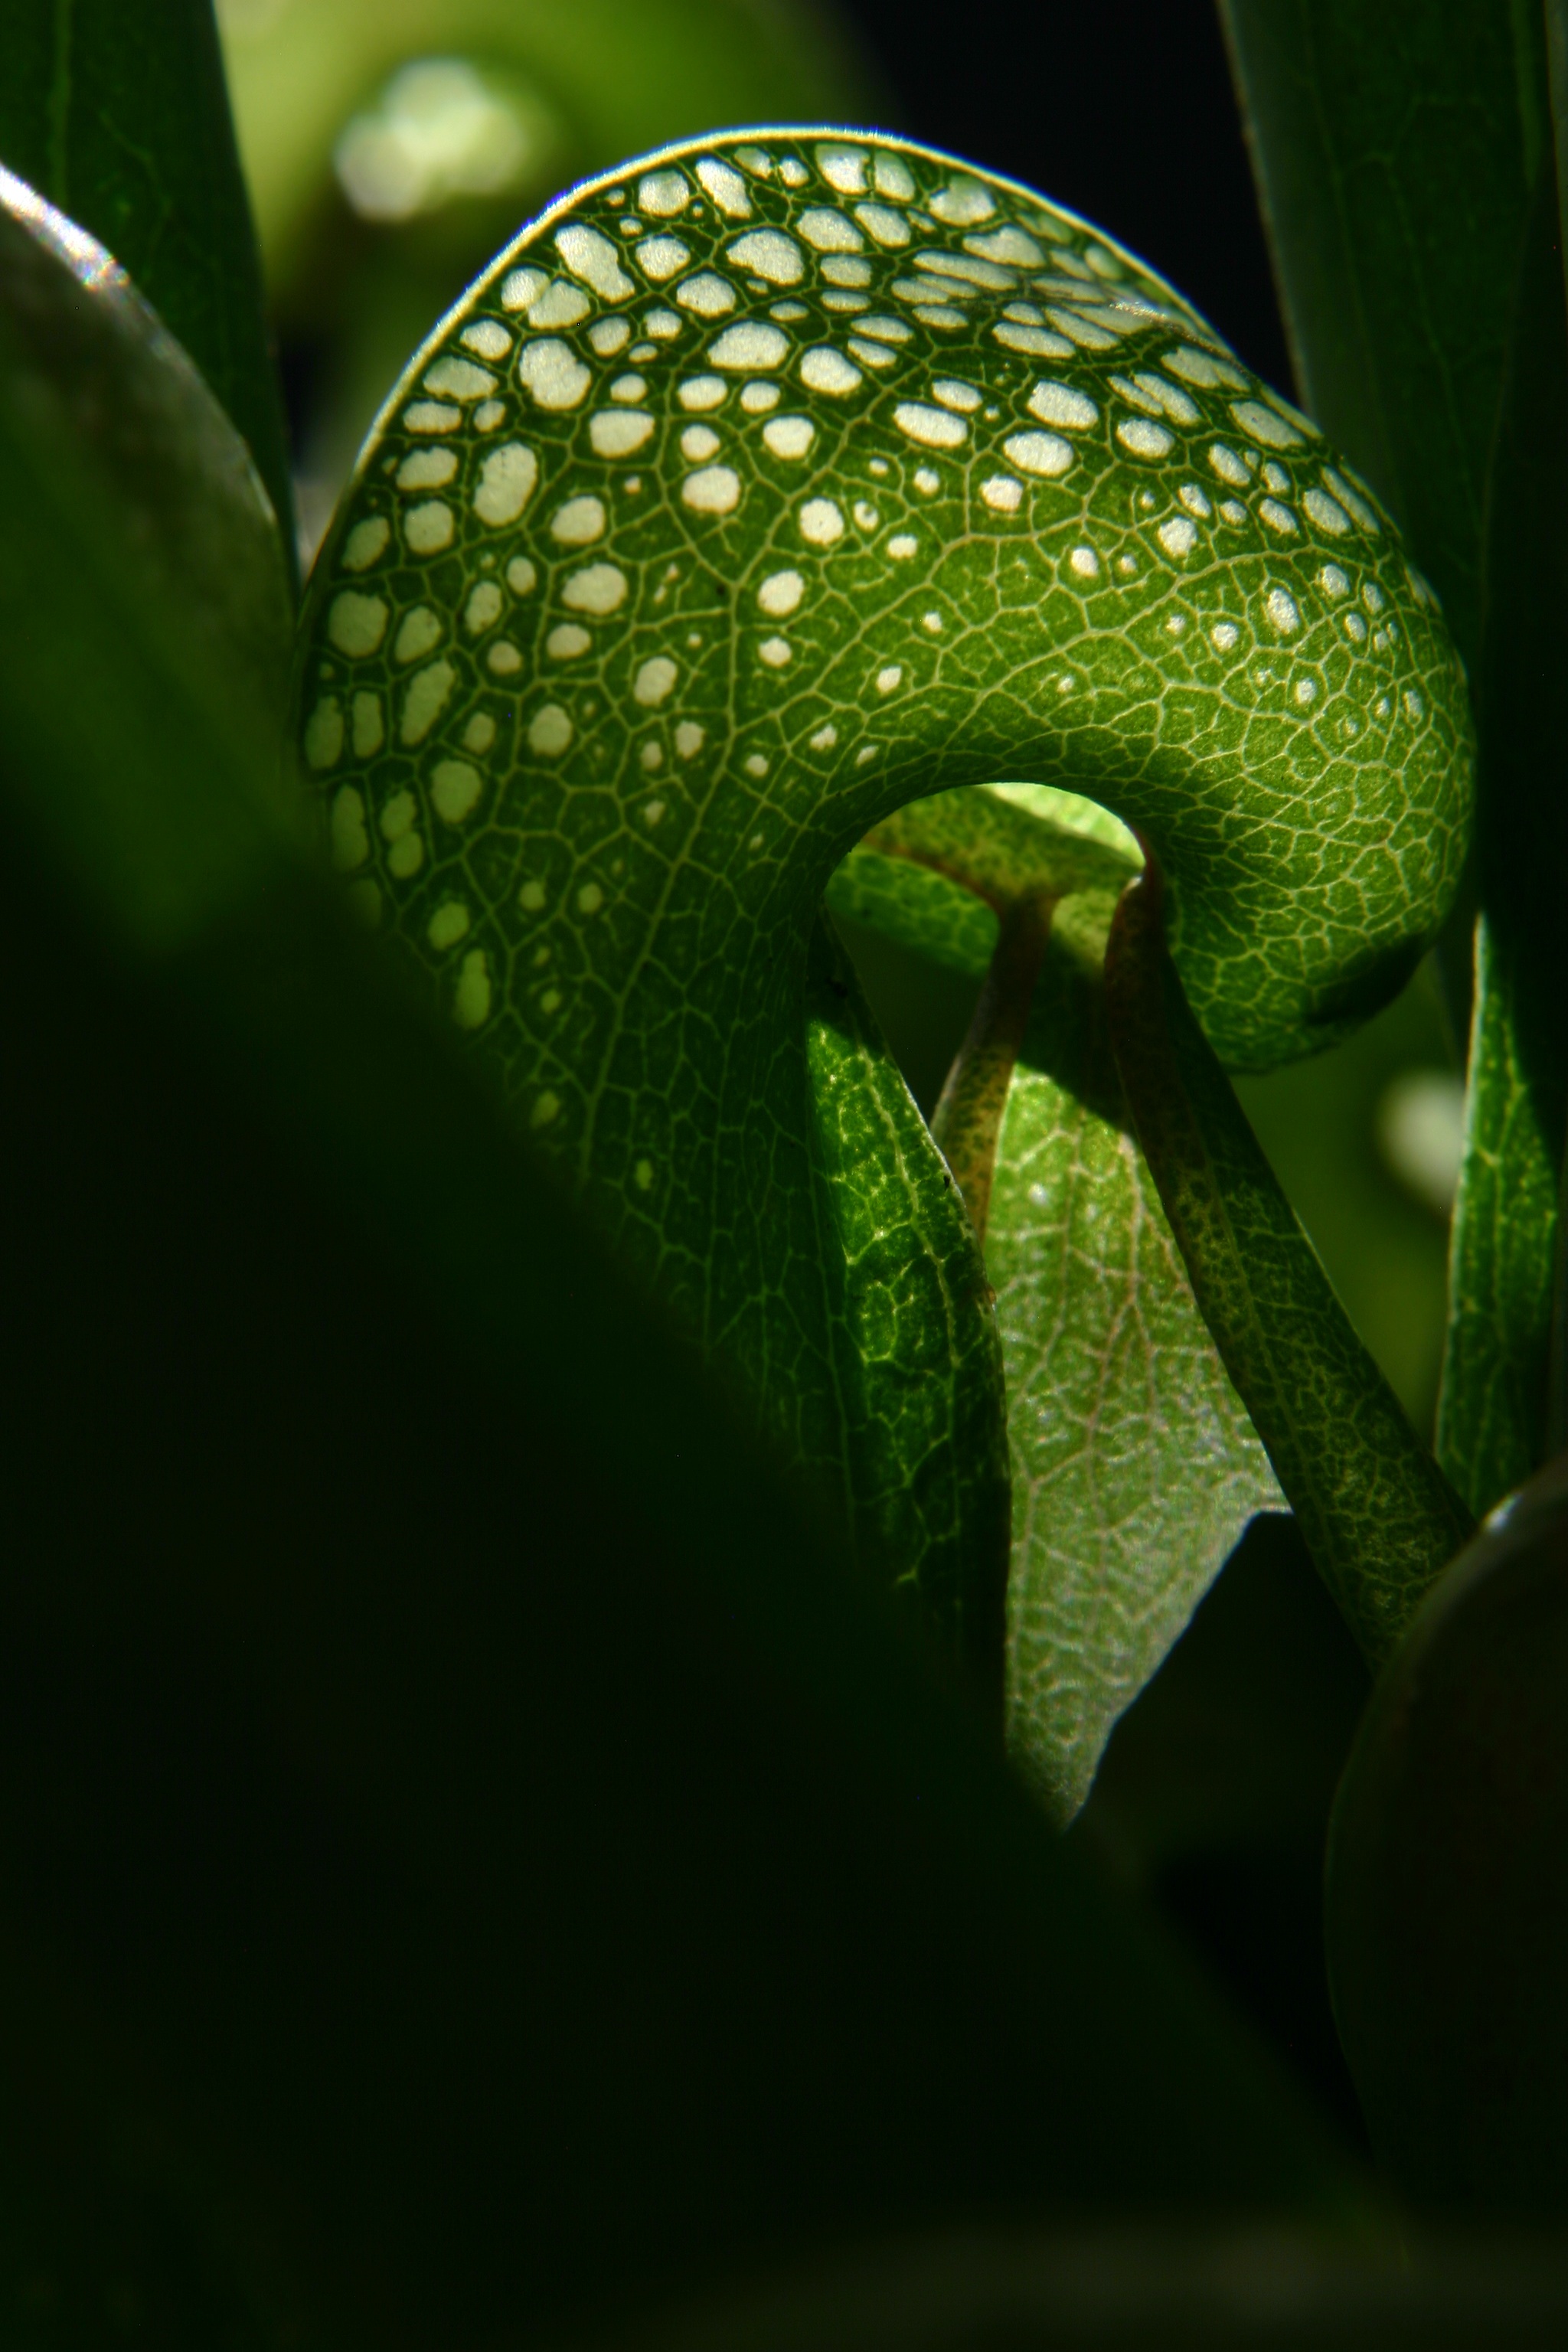
nature, grass, marsh, swamp, plant, photography, leaf, flower, green, botany, chlorophyll, flora, california, botanical, close up, pitcher, bog, evolution, backlit, californica, lily, exotic, cobra, carnivore, rare, trap, carnivorous, flytrap, macro photography, organism, plant stem, darlingtonia, cobra lily, pitfall, insect eating, specialised